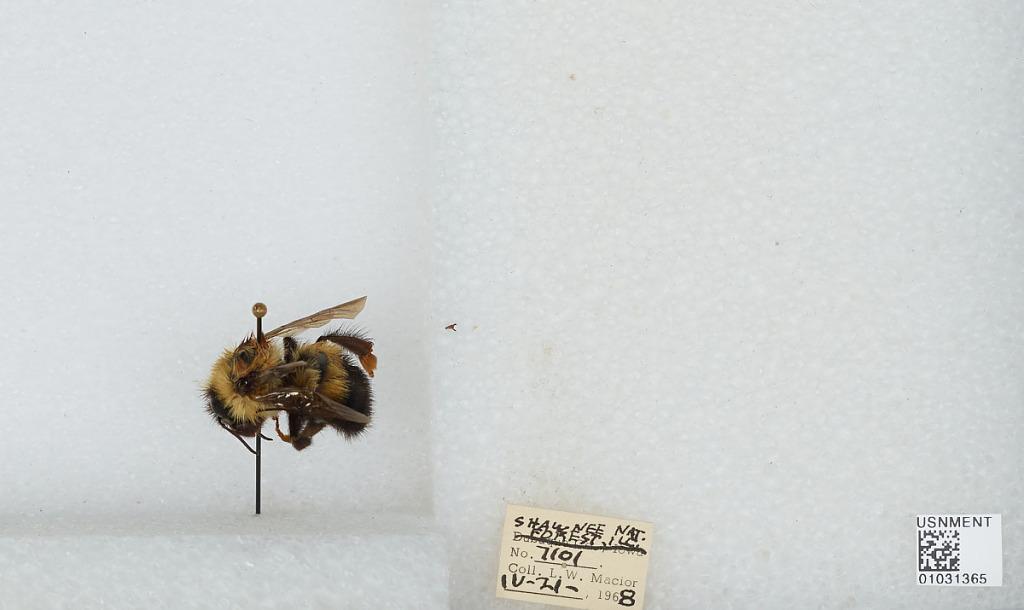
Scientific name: Bombus (Pyrobombus) vagans vagans Smith
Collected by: L. Macior
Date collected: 1968-4-21
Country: United States
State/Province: Illinois
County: Johnson
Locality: Shawnee National Forest
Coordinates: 37.5, -88.67